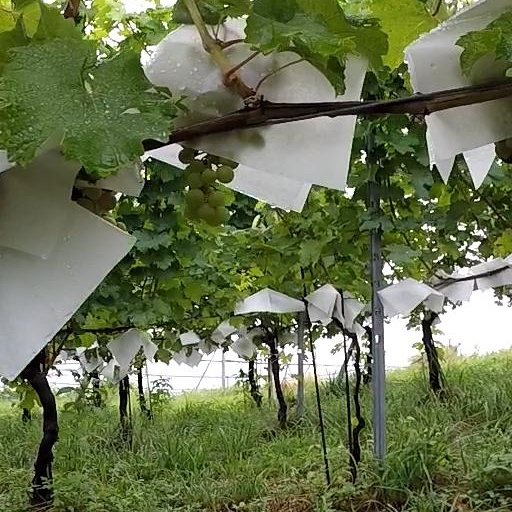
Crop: grape